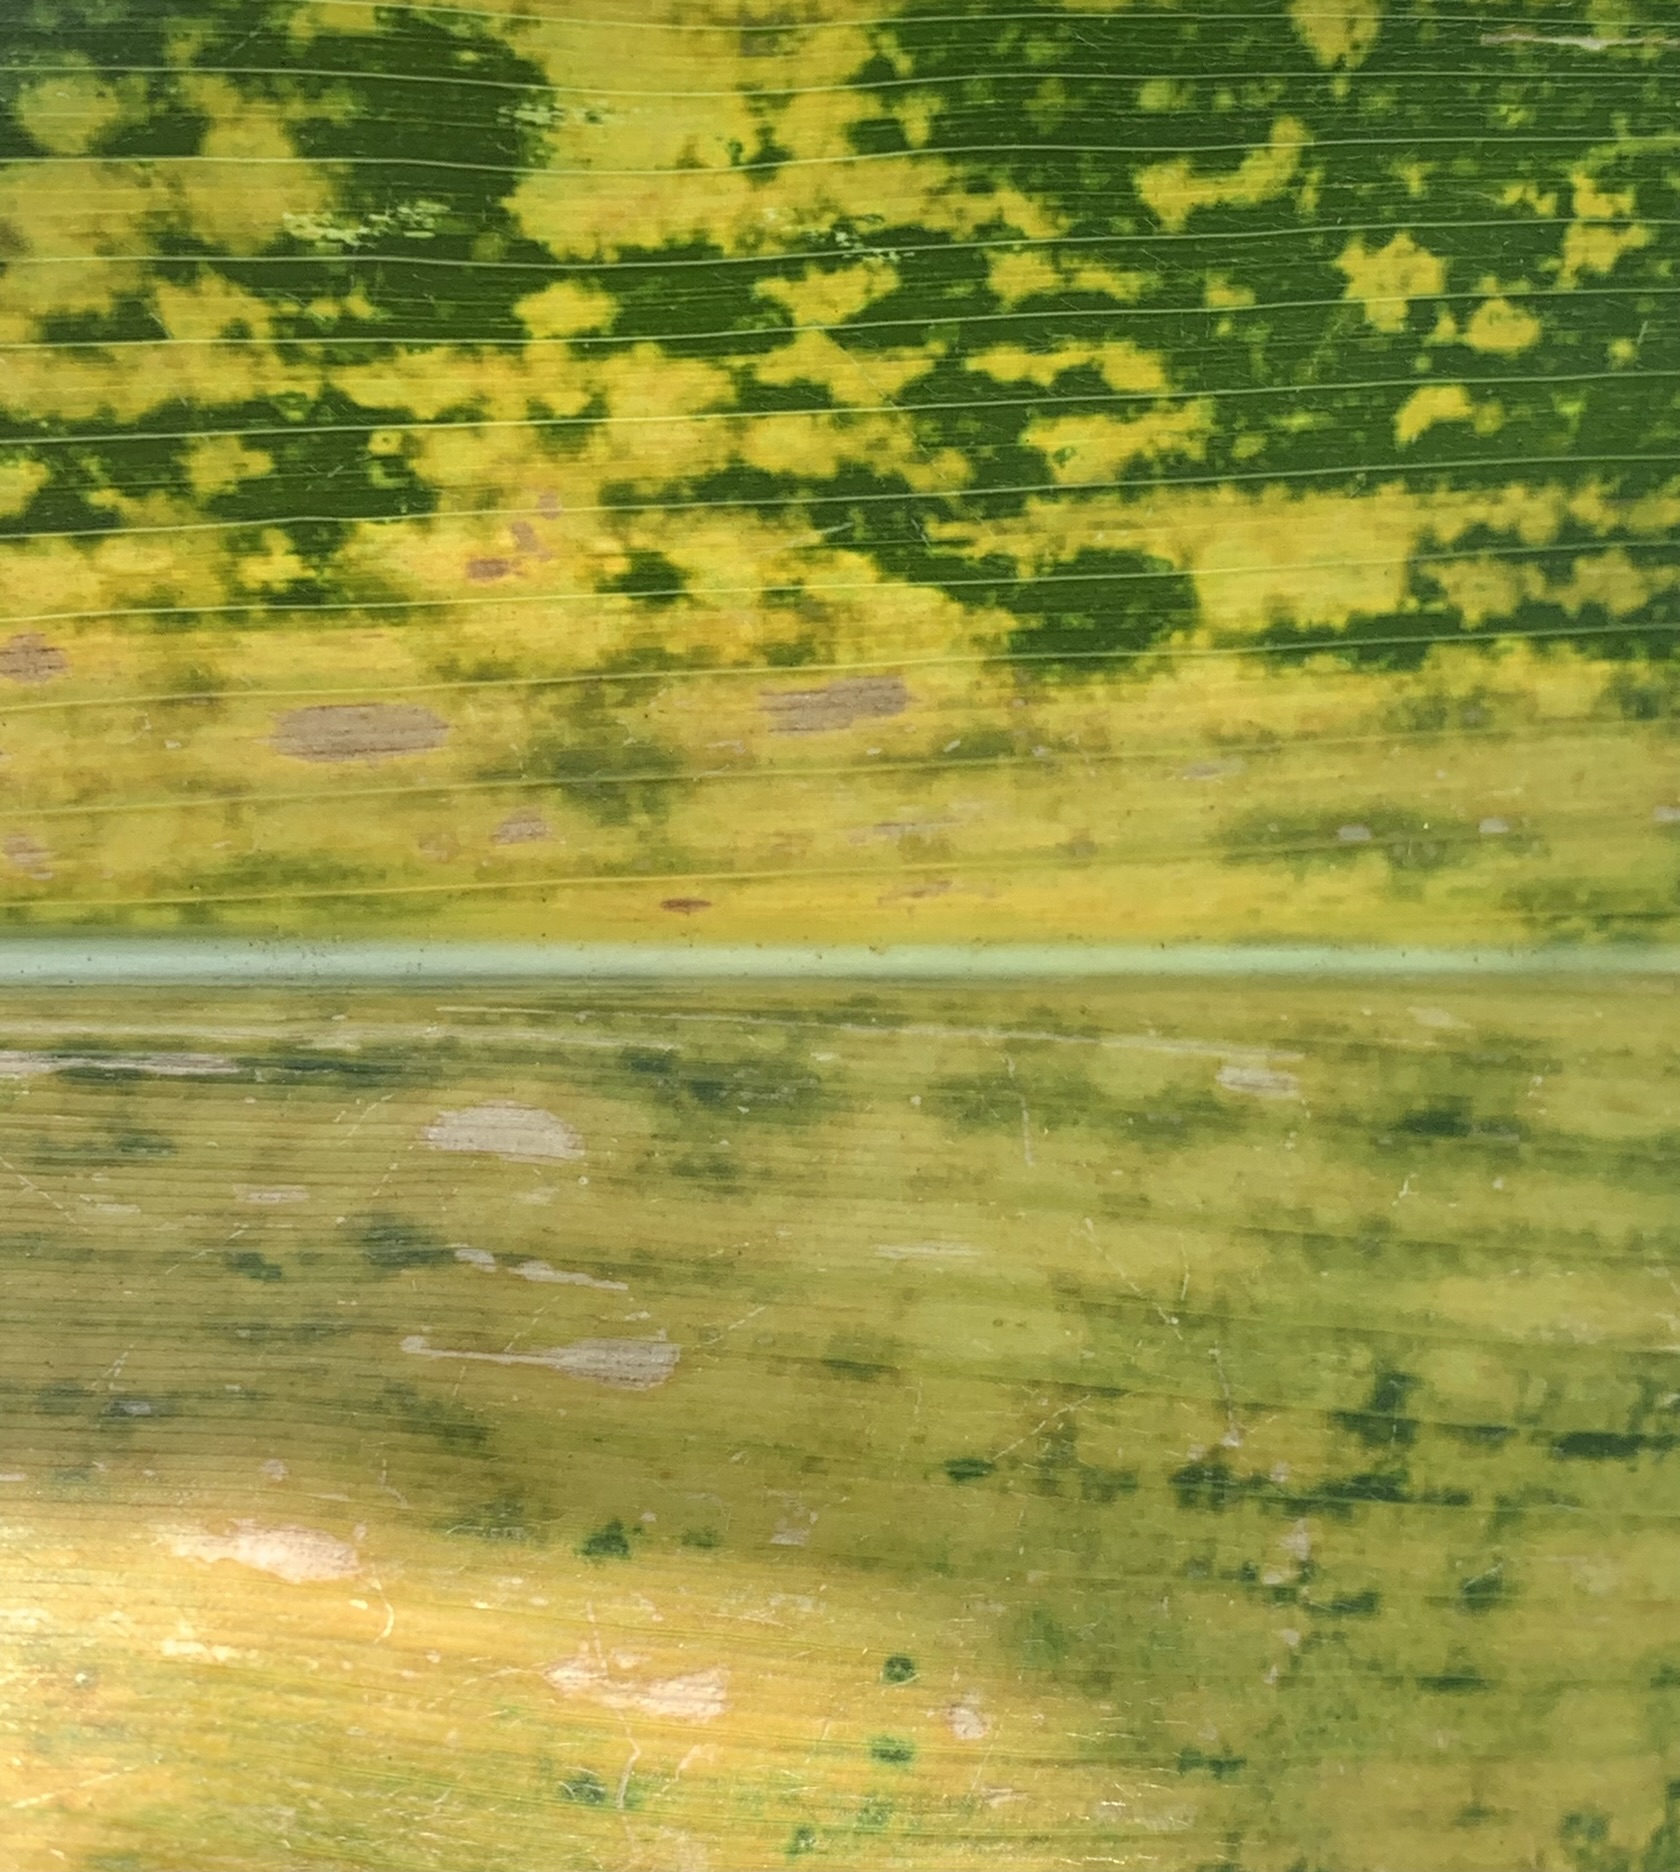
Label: MLN